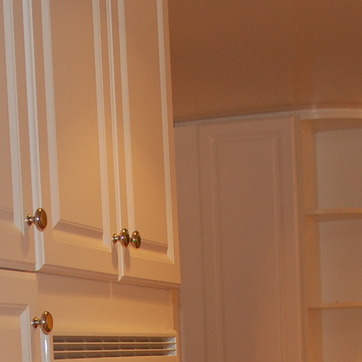
Material: wood